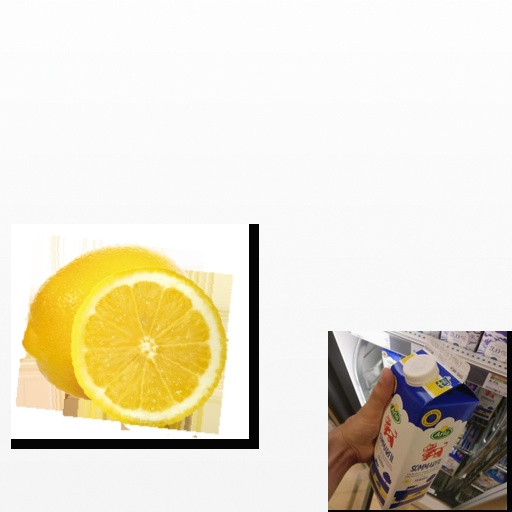
Food items: lemon, sour_milk